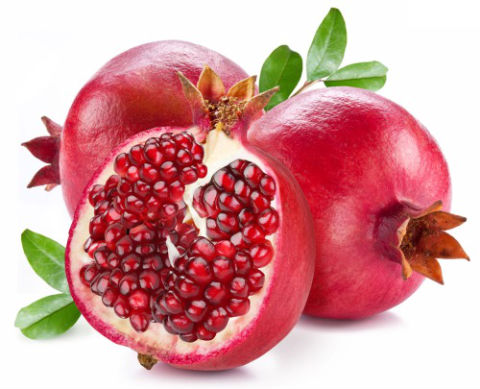
Label: Pomegranate